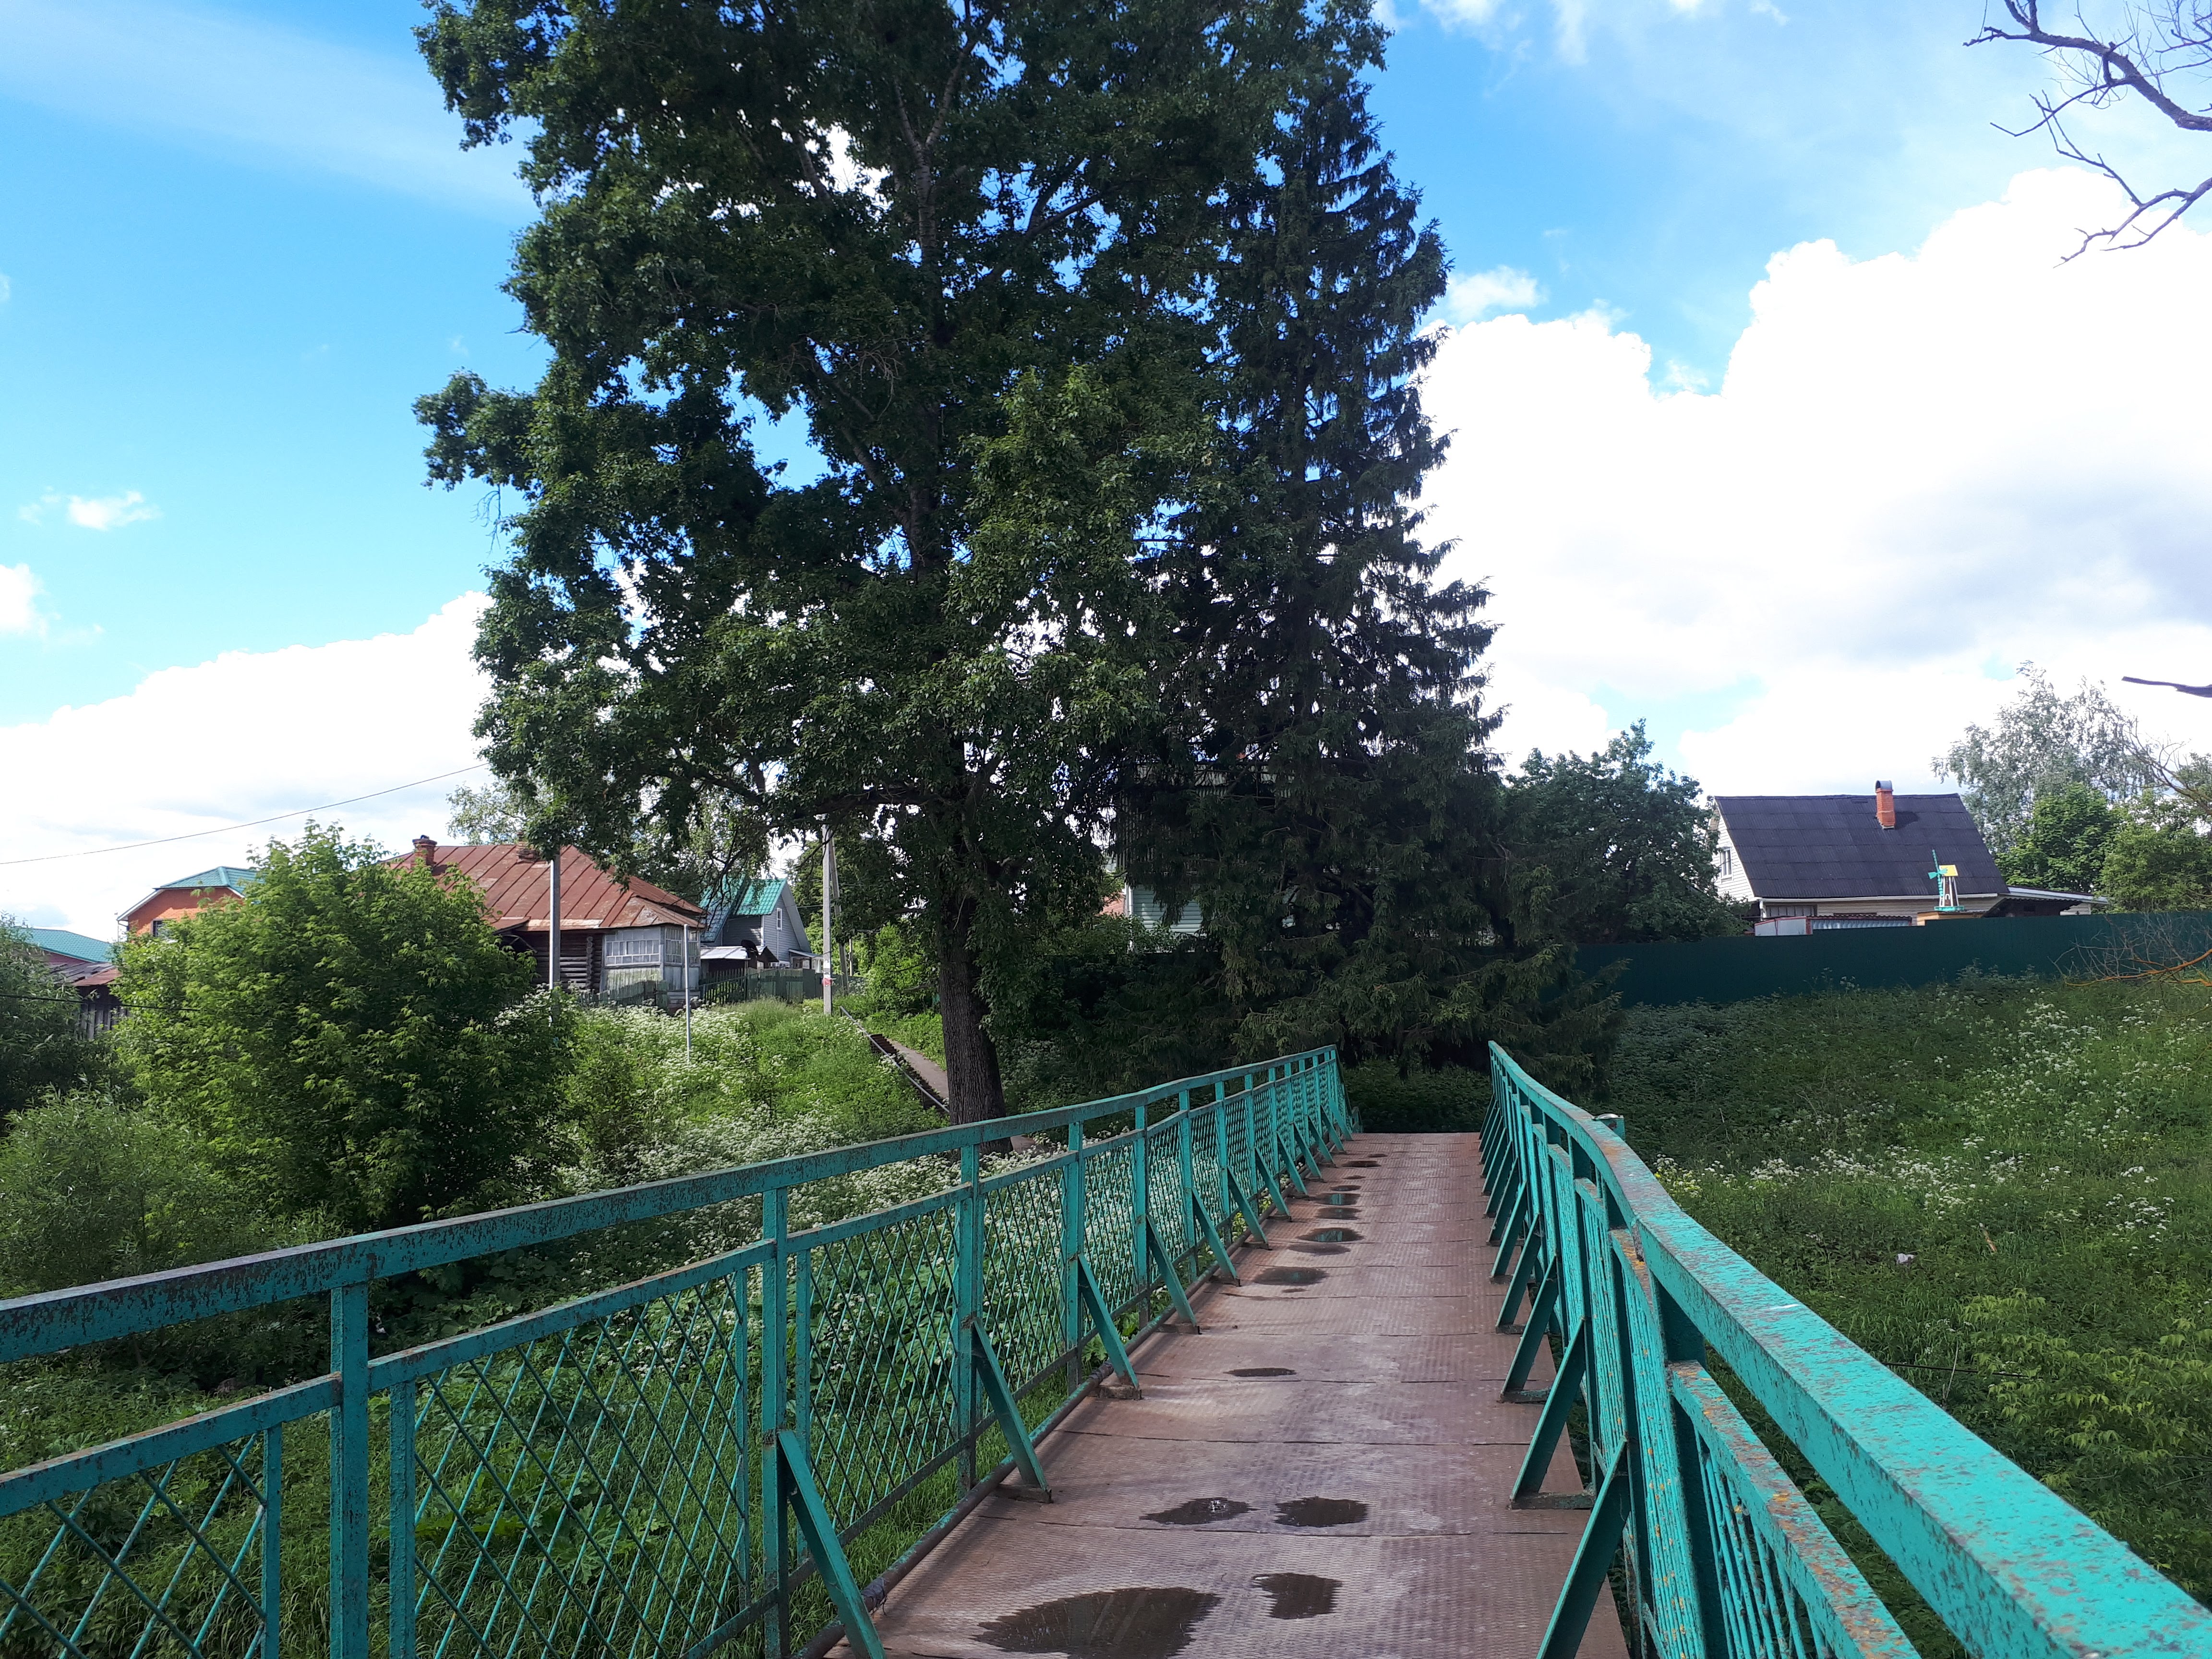
spring, cloud, sky, plant, botany, fence, tree, natural landscape, vegetation, wood, grass, biome, public space, road surface, landscape, morning, rural area, road, bridge, leisure, city, shrub, walkway, boardwalk, handrail, forest, wilderness, cumulus, pole, nature reserve, guard rail, garden, nonbuilding structure, path, canal, sidewalk, trail, symmetry, pedestrian, transport, roof, recreation, landscaping